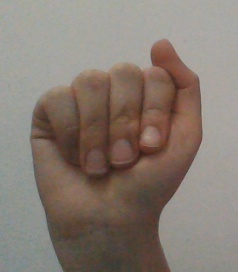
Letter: saad